Paavada

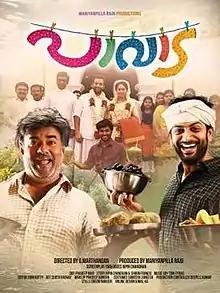
Theatrical release poster

Paavada is a 2016 Indian comedy drama film directed by G. Marthandan and written by Bipin Chandran, based on the story he co-wrote with Shibin Francis. The film is about the life of two alcoholics It stars Prithviraj Sukumaran and Anoop Menon in lead roles along with Miya, Asha Sarath, Nedumudi Venu and Maniyanpilla Raju in supporting roles. The film was produced by Maniyanpilla Raju. The music was composed by Aby Tom Cyriac and released under the label Muzik 247.